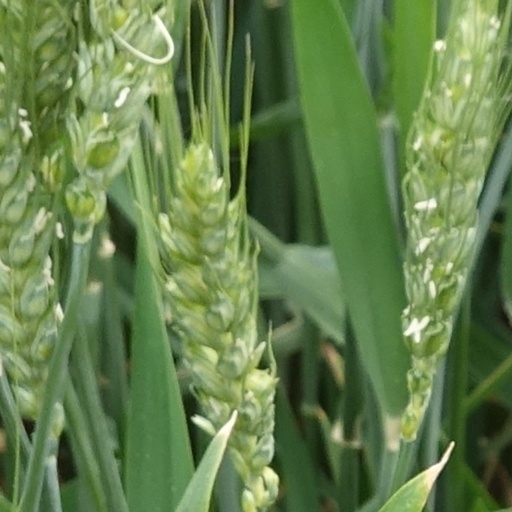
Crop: wheat